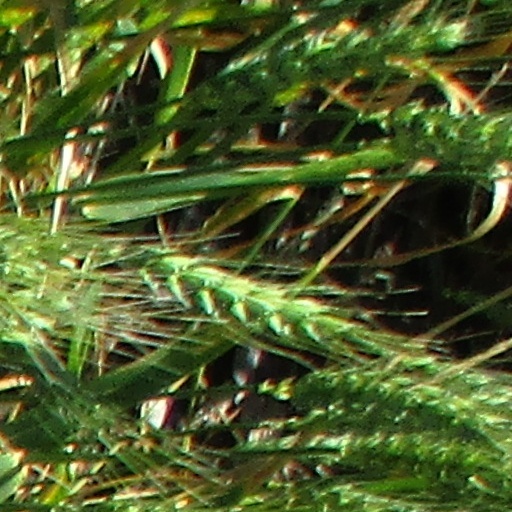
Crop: wheat